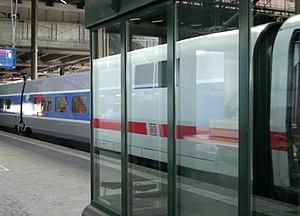
ICE et TGV dans la gare de Bâle CFF In this image the verticals were restored and the cubicle was changed in such a way that the reflection of the ICE overlays the TGV.